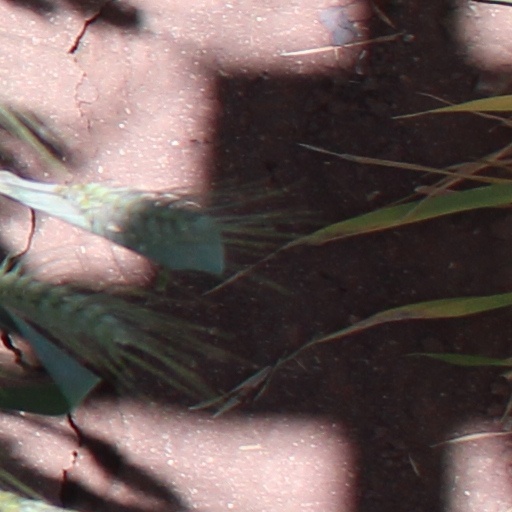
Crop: wheat